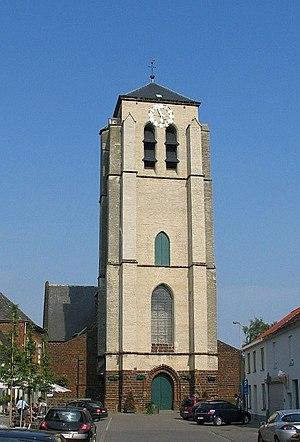
Cette page regroupe l'ensemble des monuments classés de la ville belge de Rotselaar.
Wezemaal est une section et un village de la commune belge de Rotselaar situés en Région flamande dans la province du Brabant flamand.